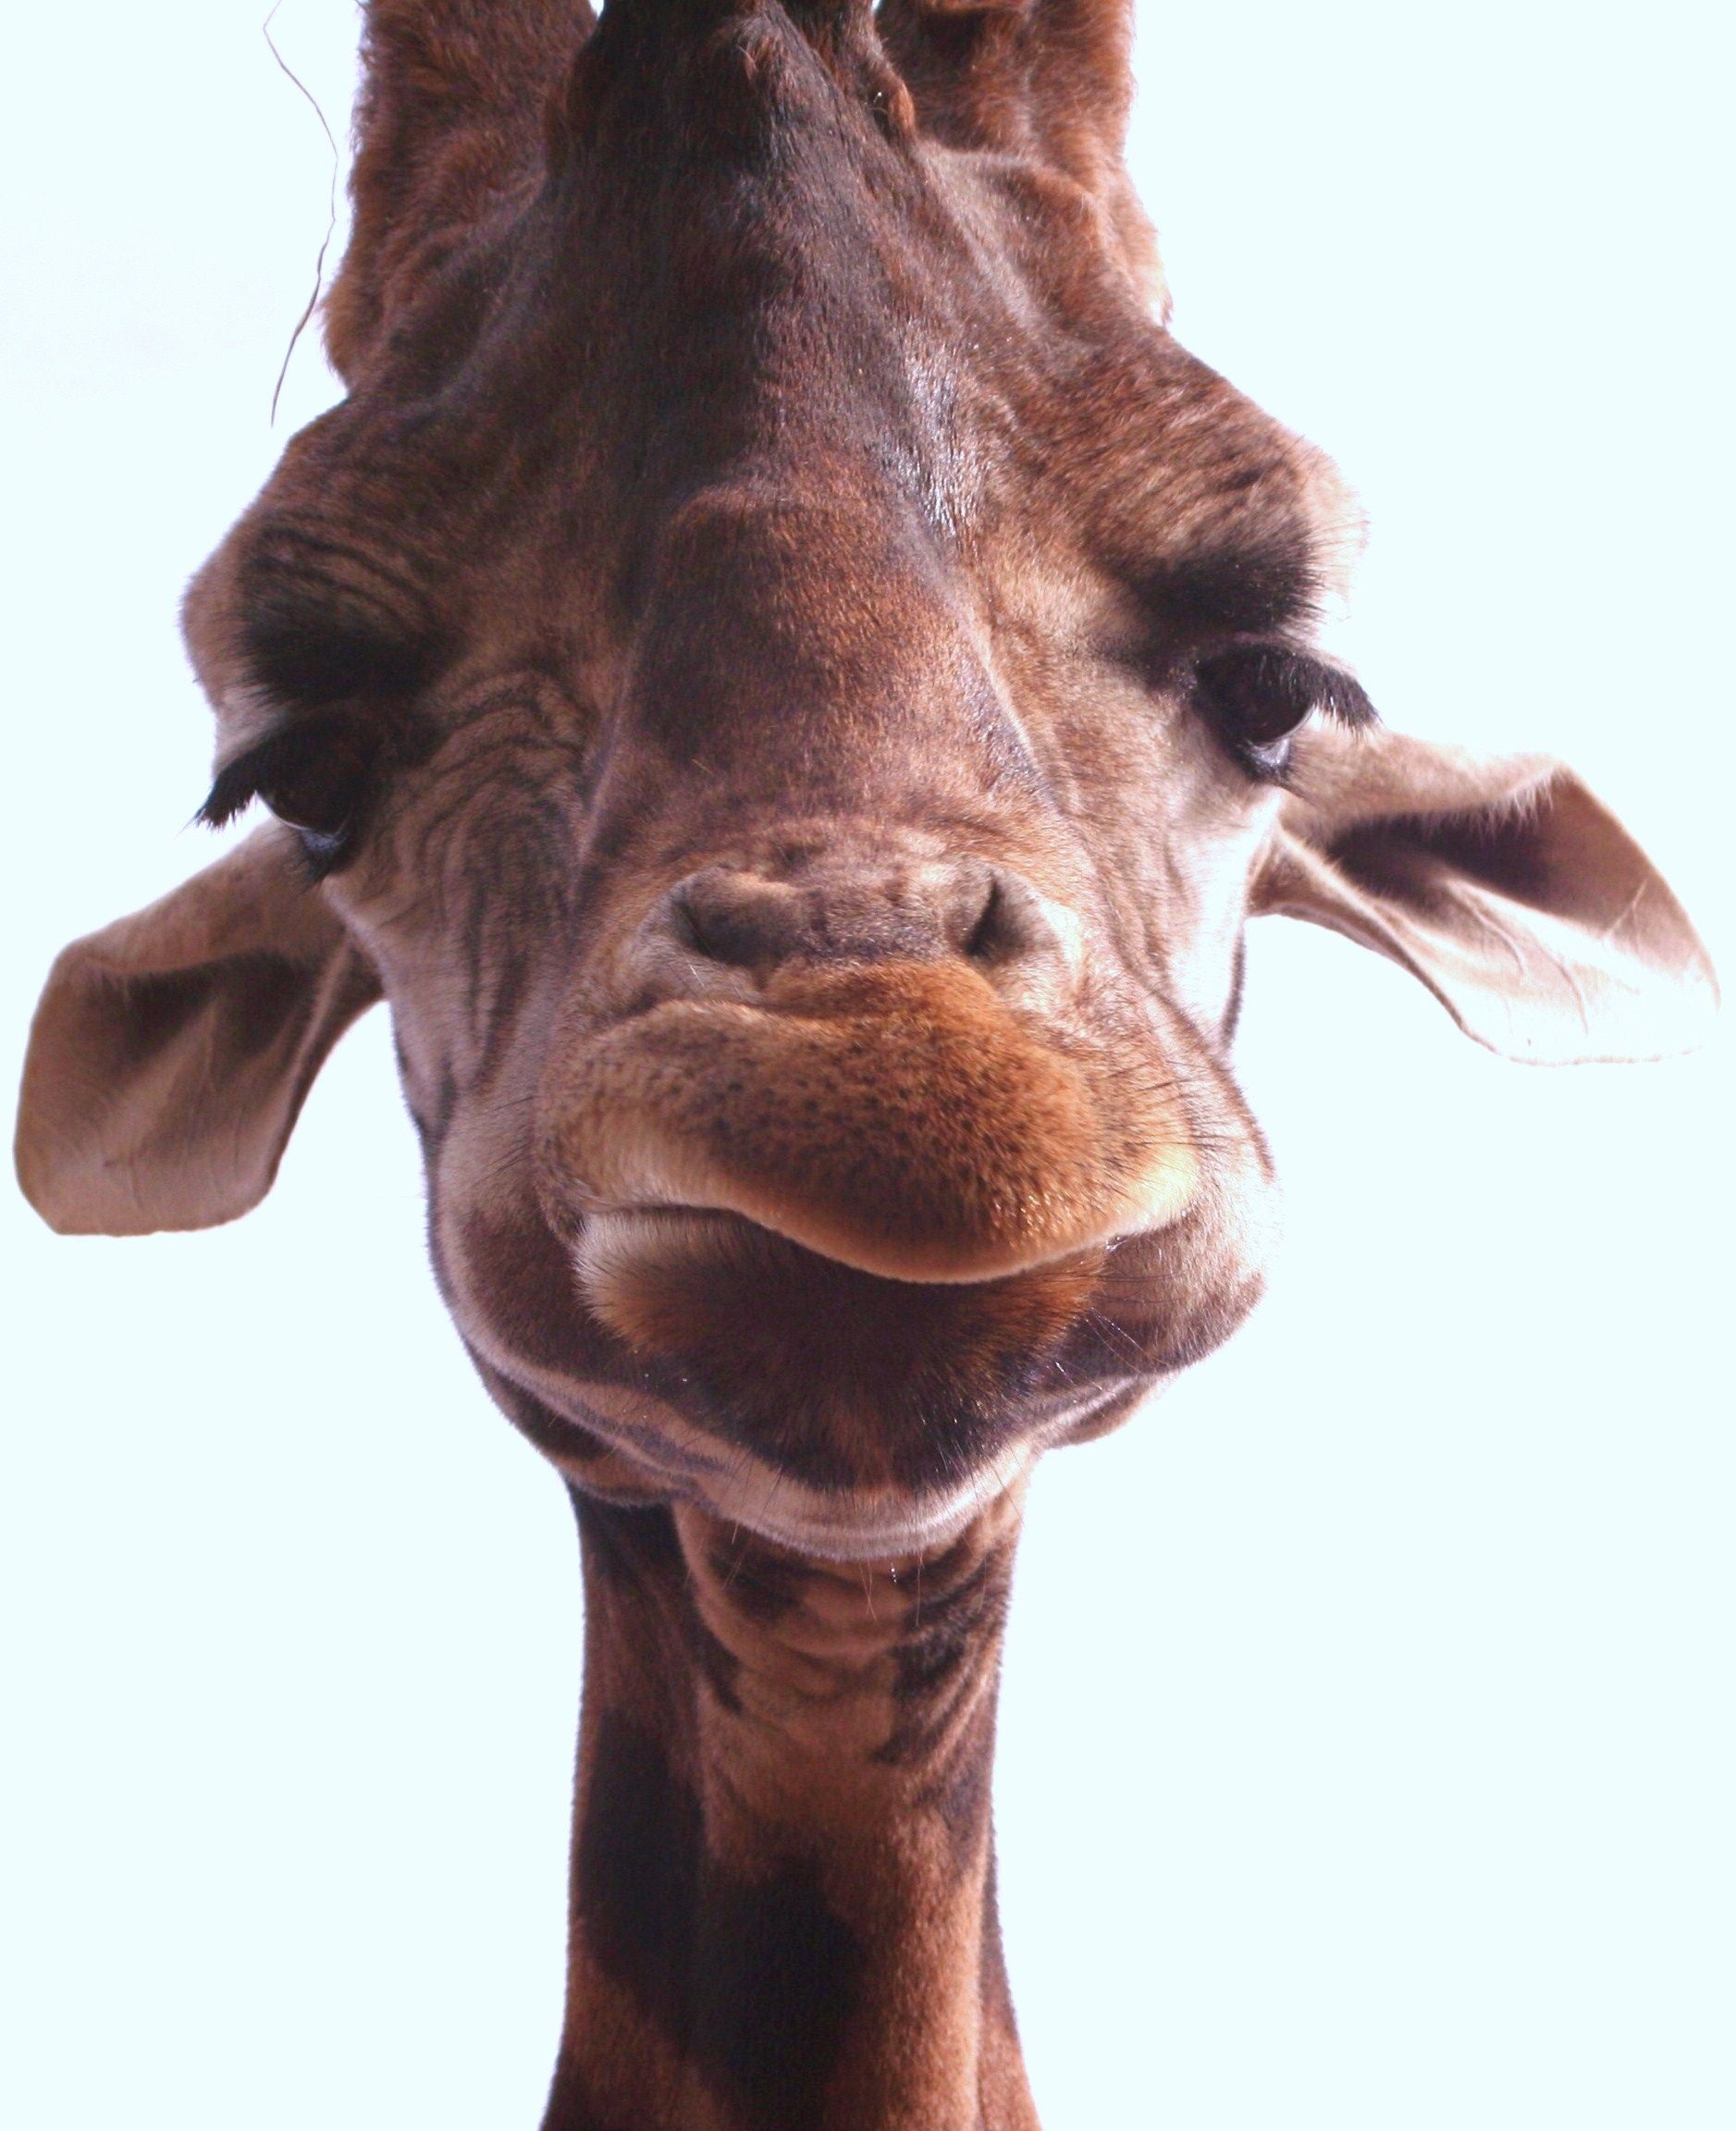
cute, portrait, mammal, mane, mouth, giraffe, face, nose, ears, head, vertebrate, funny, giraffidae, horse like mammal, straight on